Mark Hart

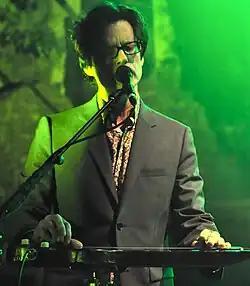
Hart on lap steel, September 2010.

Supertramp became inactive after their 2002 tour, and when the band reformed for a series of shows in 2010-11, Hart was no longer a part of the group. However, Hart kept busy as a member of Ringo Starr’s backing band in the 2000s. Hart also contributed keyboards and piano to the 2006 debut album by Australian band Howling Bells.